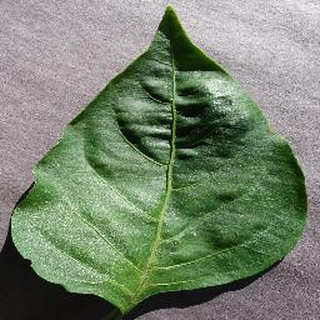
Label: healthy_bell_pepper